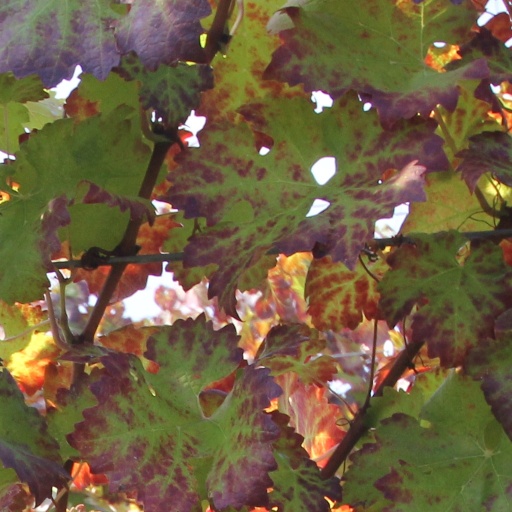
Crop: grape